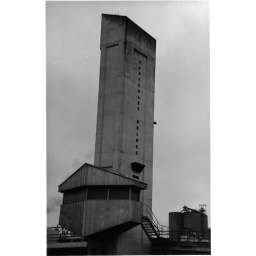
Control room for the Centenary bridge on the Manchester ship canal, near Eccles, Manchester